Herding dog

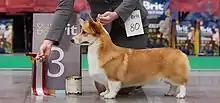
A Pembroke Welsh Corgi being judged. Corgi's are recognizable by their short legs and long body, which was favored in the past for their herding style.

During the selection process, the physical characteristics of the dogs were formed, allowing them to do their job in the best possible way. Regardless of the conditions in which herding dogs work and what function they perform, they all have a number of common characteristics. Herding dogs are strong and have a lot of stamina. Their paws are well protected from thorns and sharp stones: toes are compressed into a tight lump, paw pads are thick, claws are strong. The coat has structure and density to protect from getting wet and temperature extremes common in the region of the breed origin. All herding dogs have excellent eyesight and hearing. Cattle dog colors are varied and depend on local breeders' preferences, but all herding dogs should have well-pigmented eyelids, lips, nose and paw pads, because pink skin is too delicate and prone to wounds and sunburn.